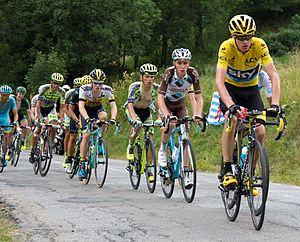
Romain Bardet, né le 9 novembre 1990 à Brioude, est un coureur cycliste français, professionnel depuis 2012 et membre de l'équipe AG2R La Mondiale jusqu'en 2020. Bon grimpeur, il est vainqueur d'étapes du Tour de France en 2015, 2016 et 2017. Il termine deuxième du Tour de France 2016 derrière Christopher Froome, et troisième l'année suivante. En 2018, il est vice-champion du monde sur route. Il remporte le classement de meilleur grimpeur du Tour de France 2019.